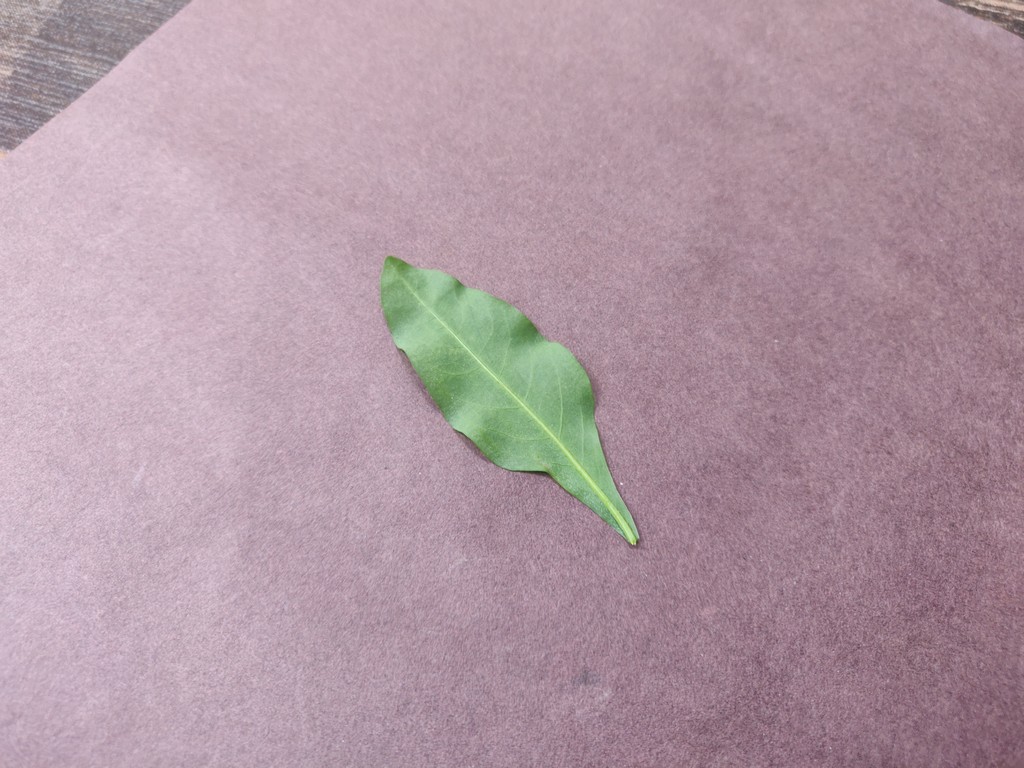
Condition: Healthy
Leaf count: single
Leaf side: back